2009 Kuwait wedding fire

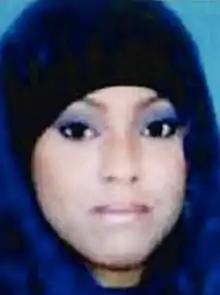
Nasra Yussef Mohammad al-Enezi

The groom's 23-year-old first wife, Nasra Yussef Mohammad al-Enezi, who was alleged to have exacted revenge for her husband taking a second wife, poured petrol on a tent where women and children were celebrating, setting it on fire. Within around three minutes, the whole tent, which had only one exit and did not meet fire safety regulations, was engulfed in flames, trapping many inside. It had been claimed that the temperature inside the tent exceeded .